March Route of Rochambeau's Army: Ridgebury Road

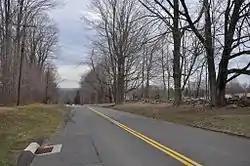
Ridgebury Road in 2016

March Route of Rochambeau's Army: Ridgebury Road is a historic site in Ridgefield, Connecticut. It was listed on the National Register of Historic Places in 2003. It is along the march route taken by French Army troops under General Rochambeau in 1781. It is a 1,600-foot section of the Ridgebury Road; the defined property is about 50 feet wide with stone walls on either side. It was travelled by Rochambeau's army in 1781, and the current appearance in this section is much the same now as it was then.